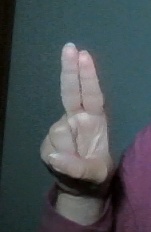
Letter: taa